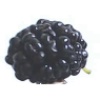
Label: mulberry